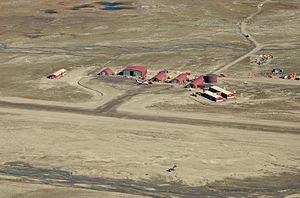
Nerlerit Inaat Lufthavn
Nerlerit Inaat Lufthavn er en grønlandsk flyveplads beliggende i Jameson Land i Sermersooq Kommune, med en gruslandingsbane på 1000 m x 30 m. I 2008 var der 2.997 afrejsende passagerer fra flyvepladsen fordelt på 865 starter. Den betjener Ittoqqortoormiit, der ligger ca. 40 km mod SØ.